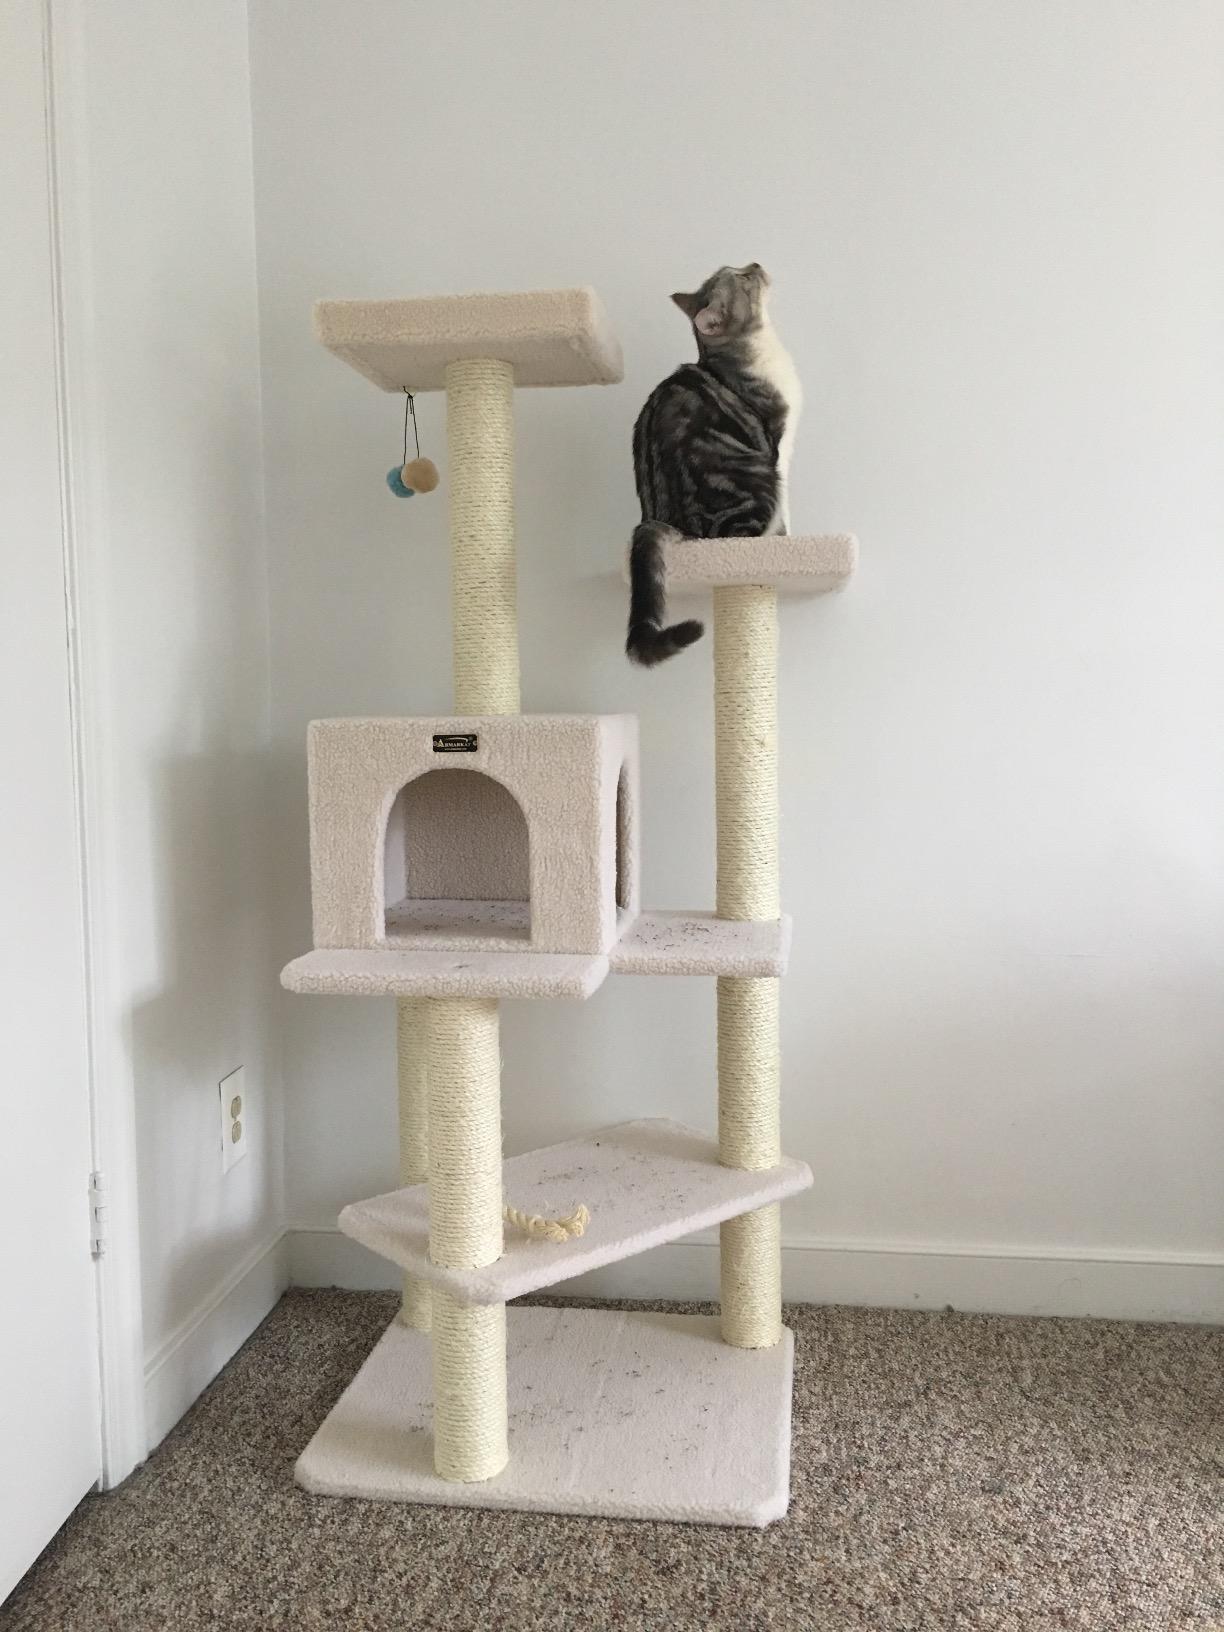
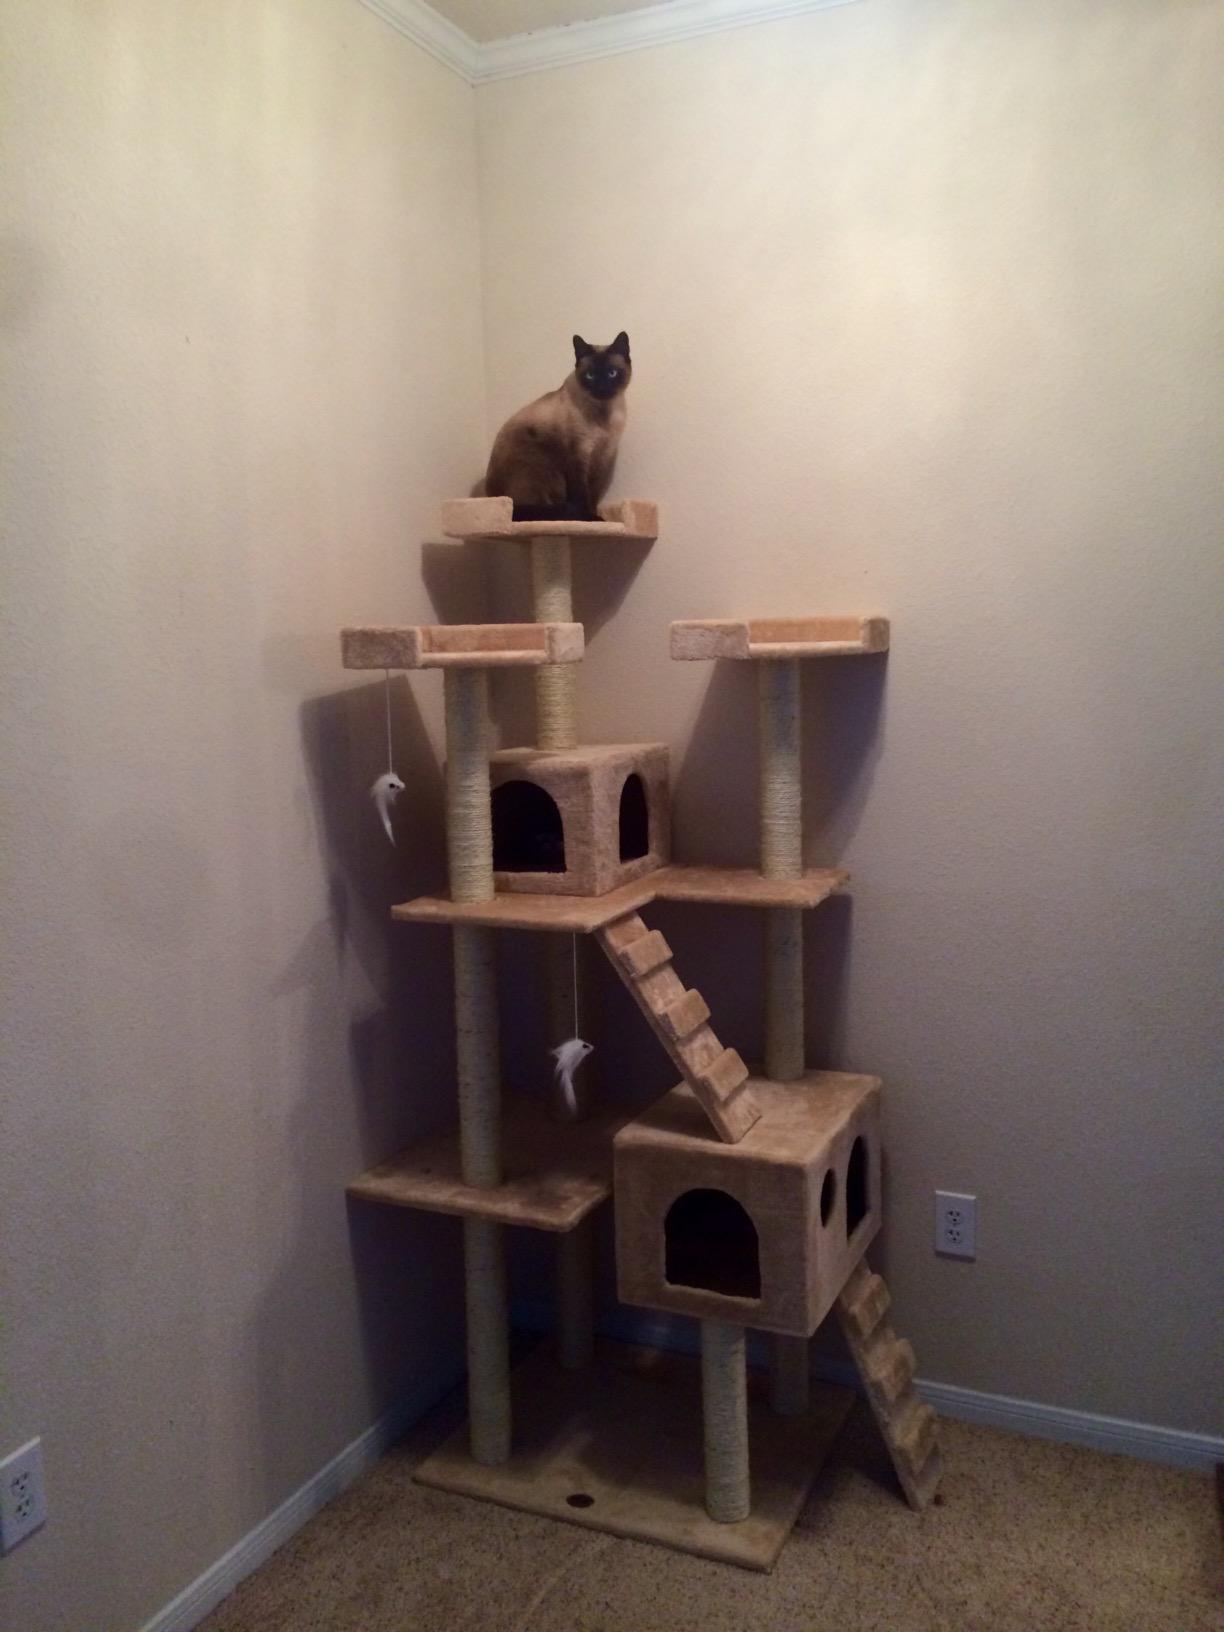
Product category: items_cat tree
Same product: no